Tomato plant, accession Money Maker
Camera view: bottom (45 deg); turntable rotation: 270 degrees
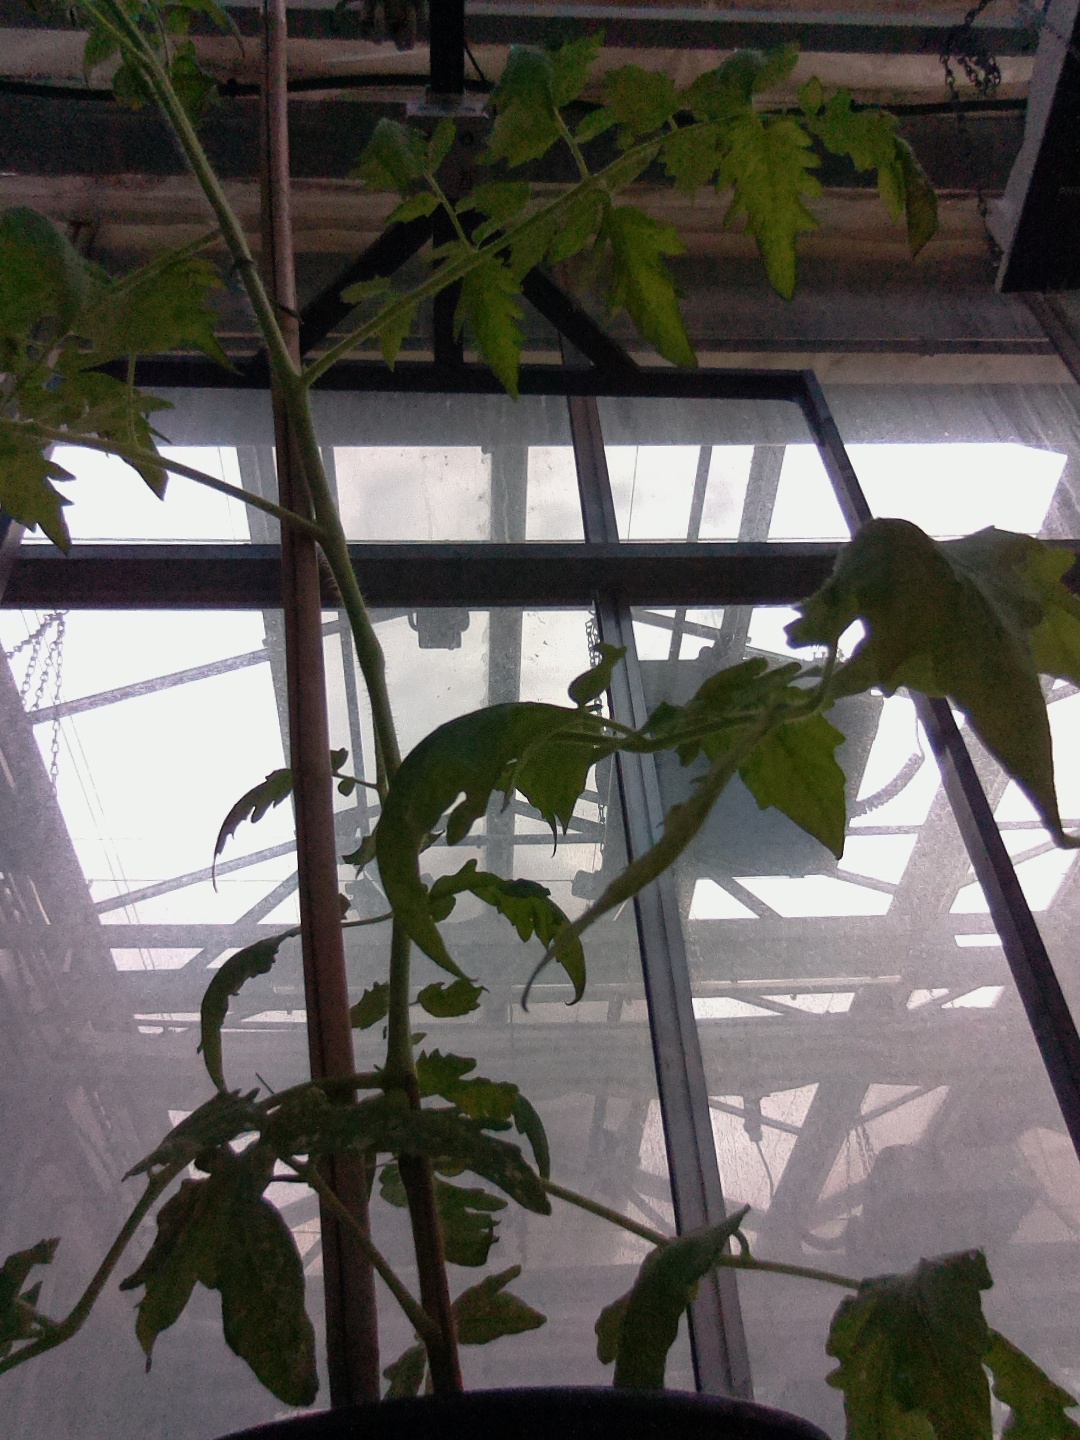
BBCH growth stage 52: 2 inflorescences visible